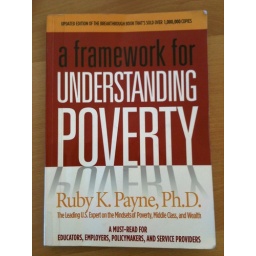
One of the worst, most popular books in our library checked out today! yayyyyyy